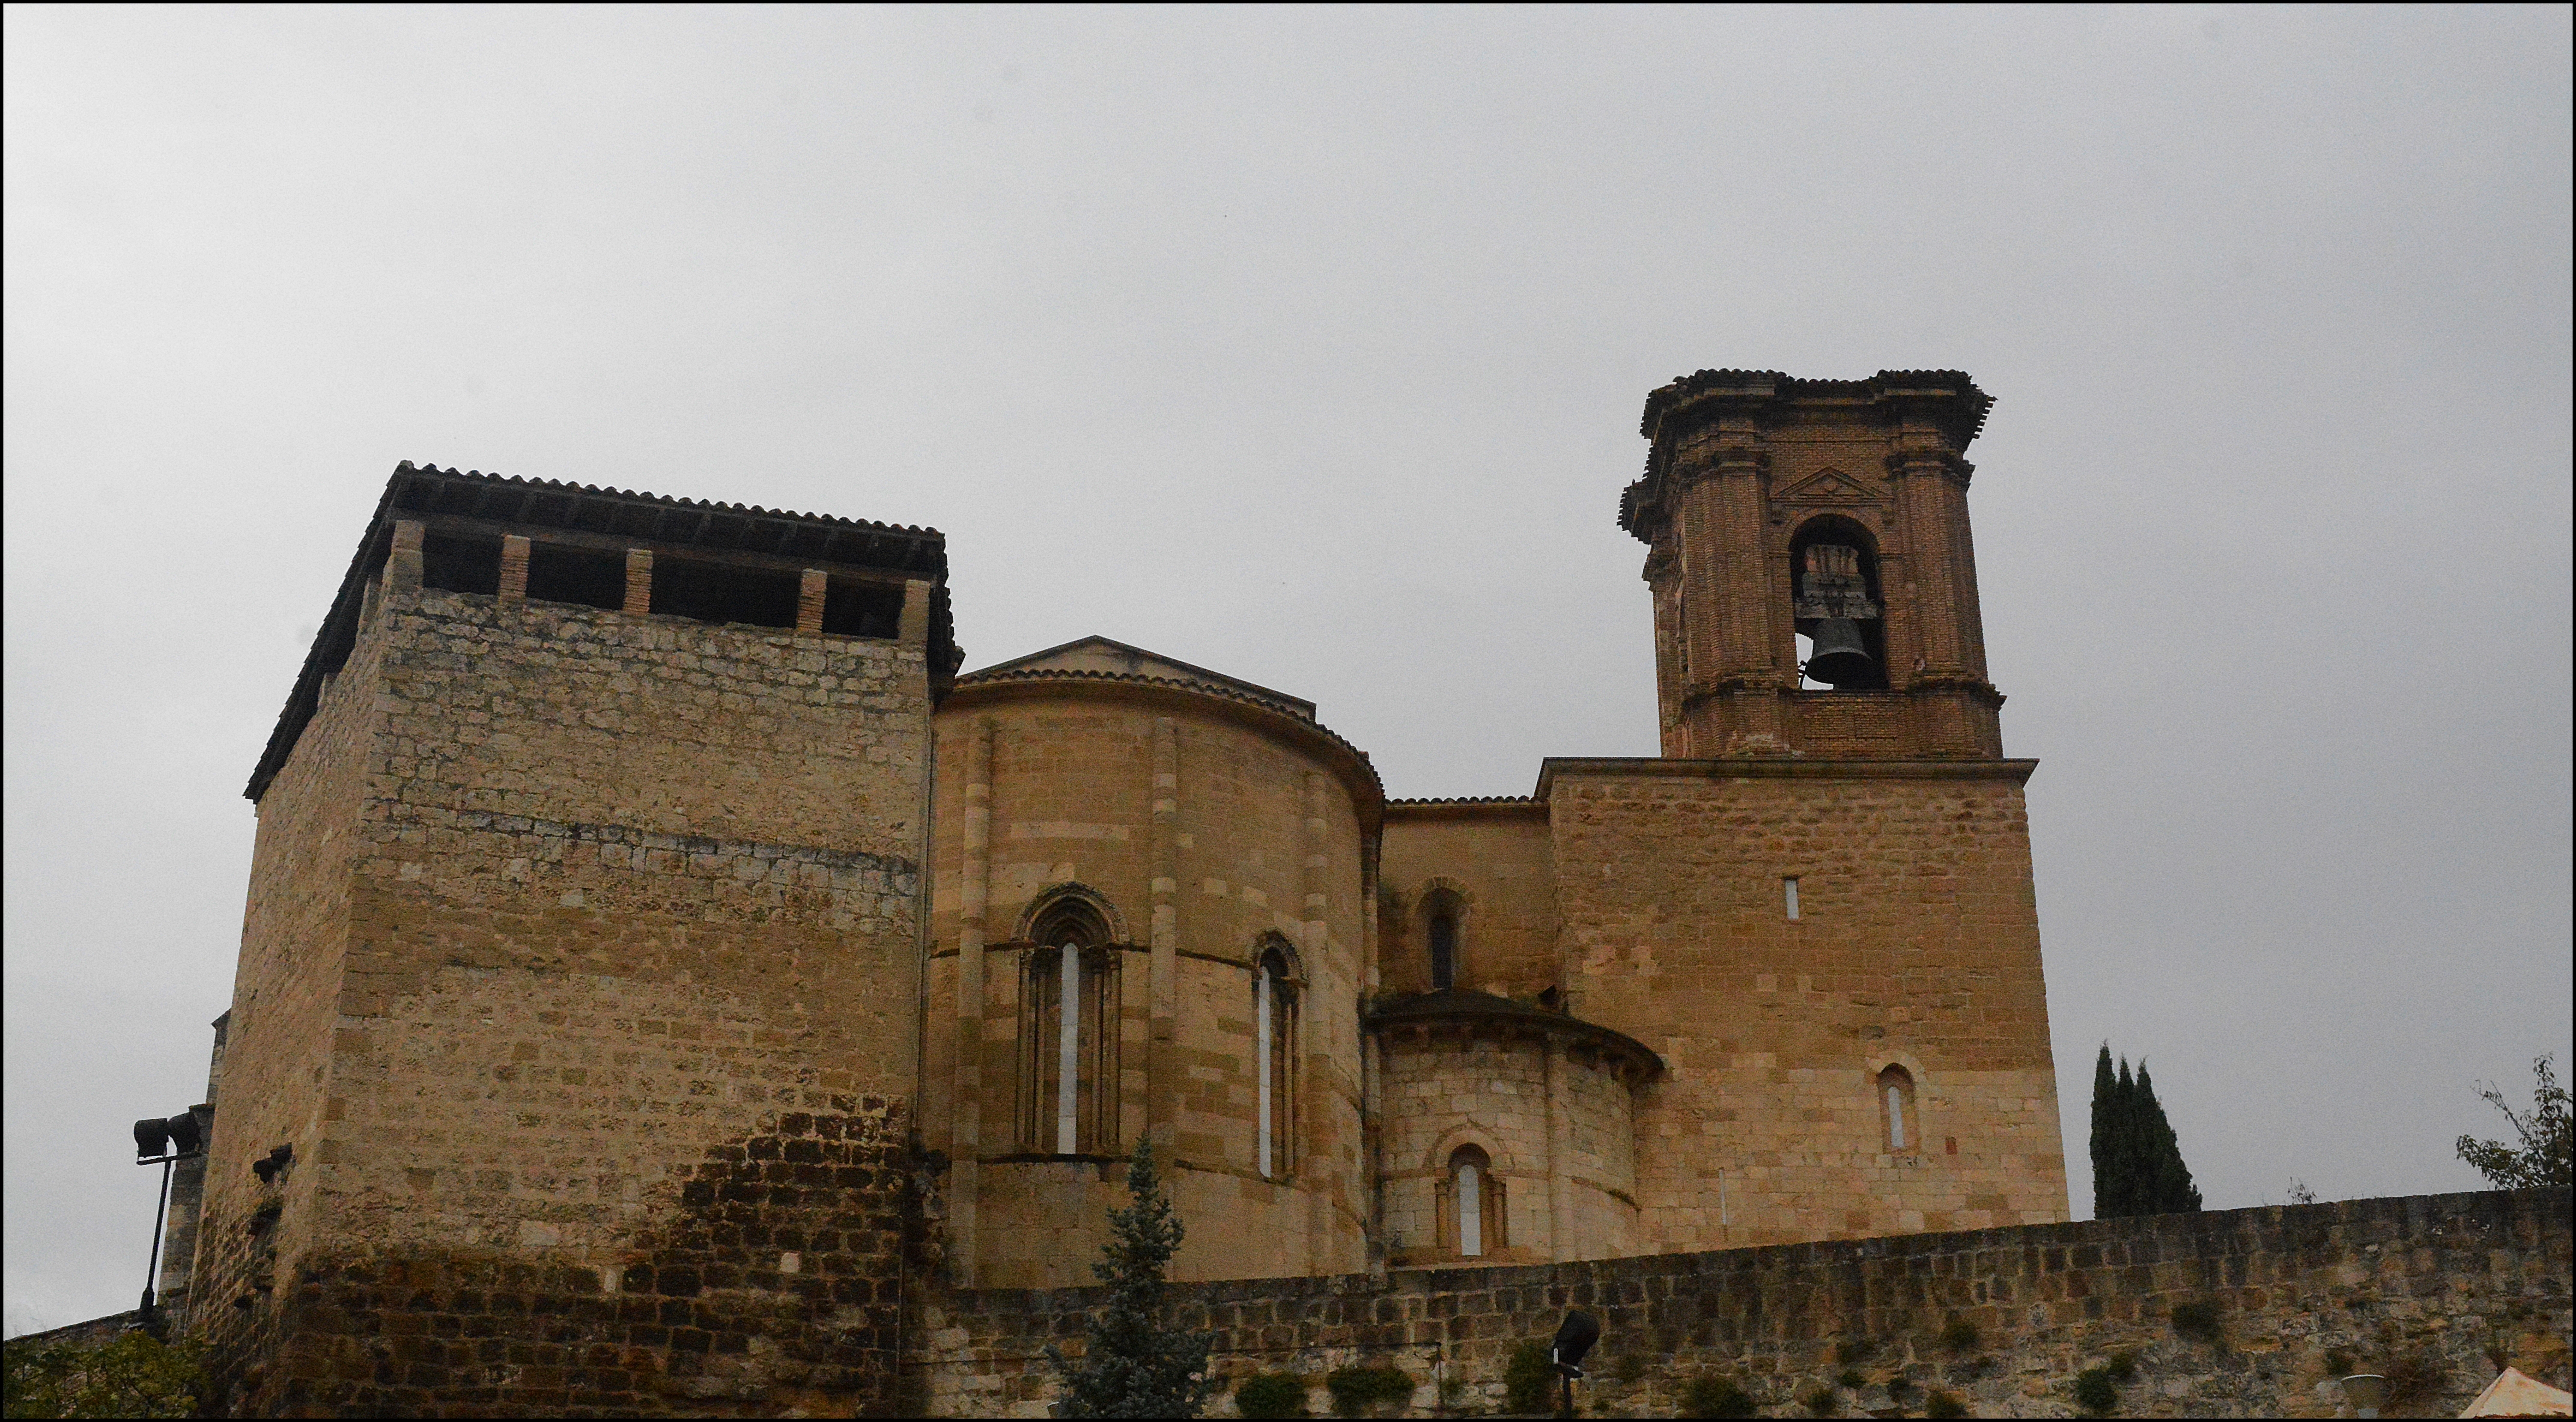
building, chateau, tower, castle, fortification, place of worship, bell tower, ruins, monastery, history, navarra, romanico, estella, ancient history